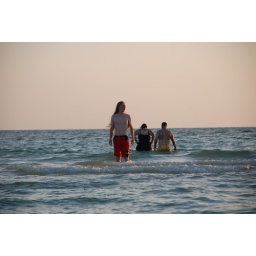
ben standing on a sandbar way out in the water